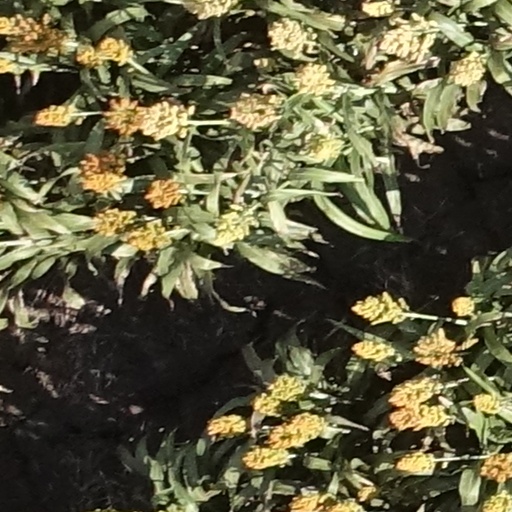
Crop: sorghum